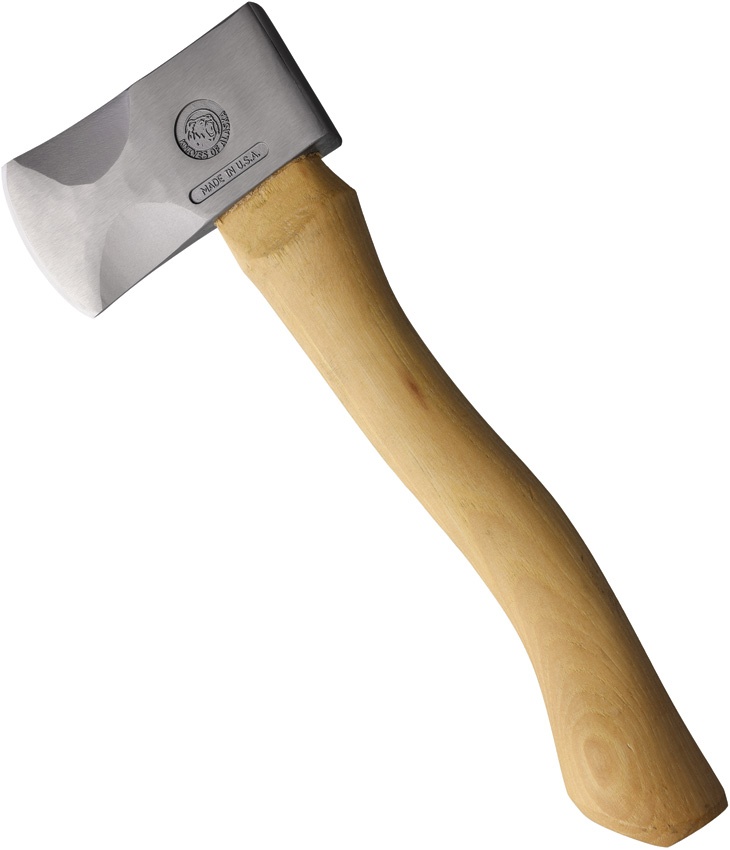
Knives Of Alaska Hunter's Brown Wood Stainless Hatchet w/ Leather Belt Sheath 00070FG
Brand: KNIVES OF ALASKA
11.25" overall. 4.25" satin finish stainless axe head with 2.25" cutting edge. Wood handle. Brown leather belt sheath. Boxed.
Category: Hardware > Tools > Axes > Hatchets